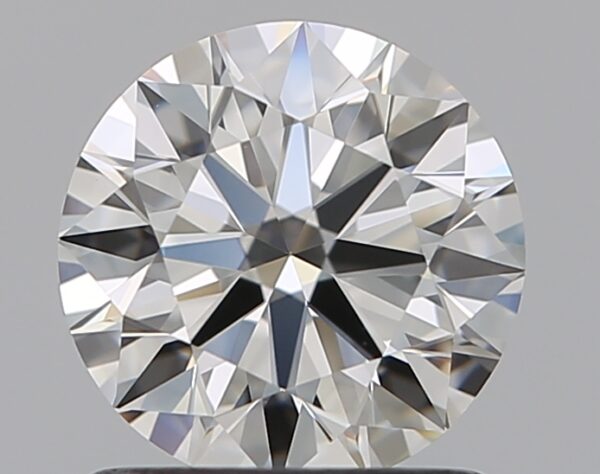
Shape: round
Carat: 1.01
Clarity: VVS1
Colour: H
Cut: EX
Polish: EX
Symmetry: EX
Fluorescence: F
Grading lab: GIA
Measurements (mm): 6.39 x 6.42 x 3.96